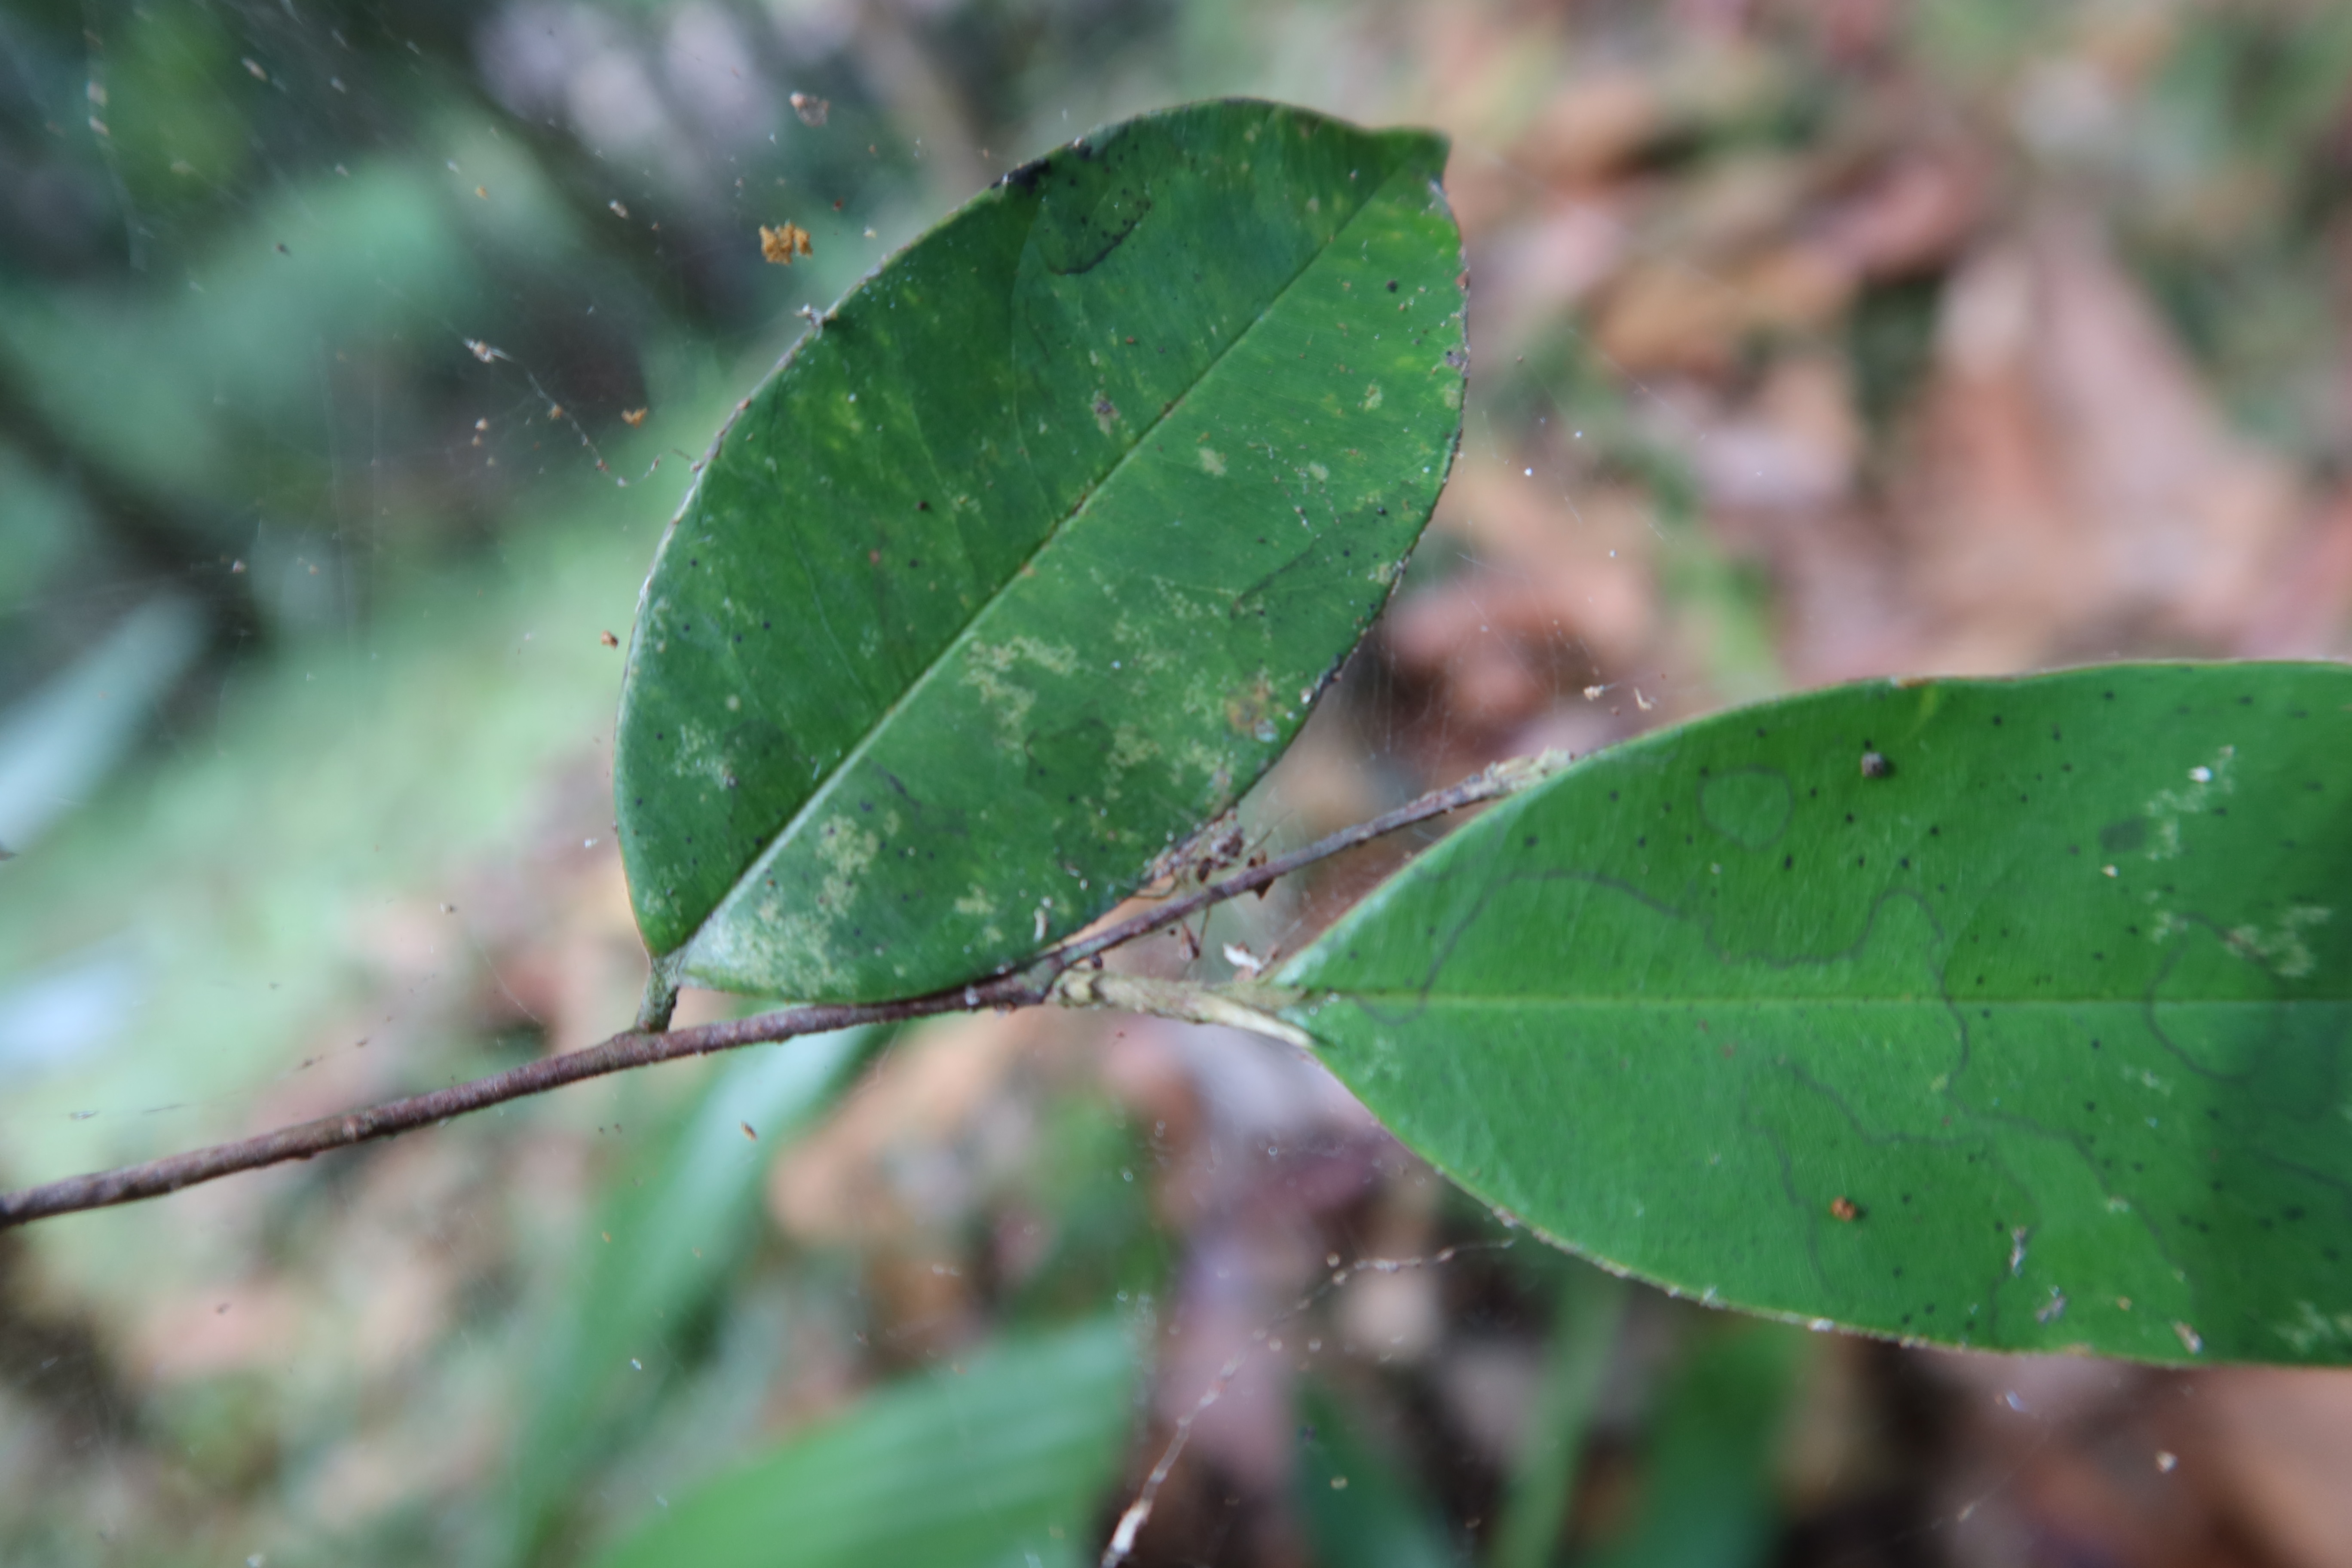
Label: Downy mildew